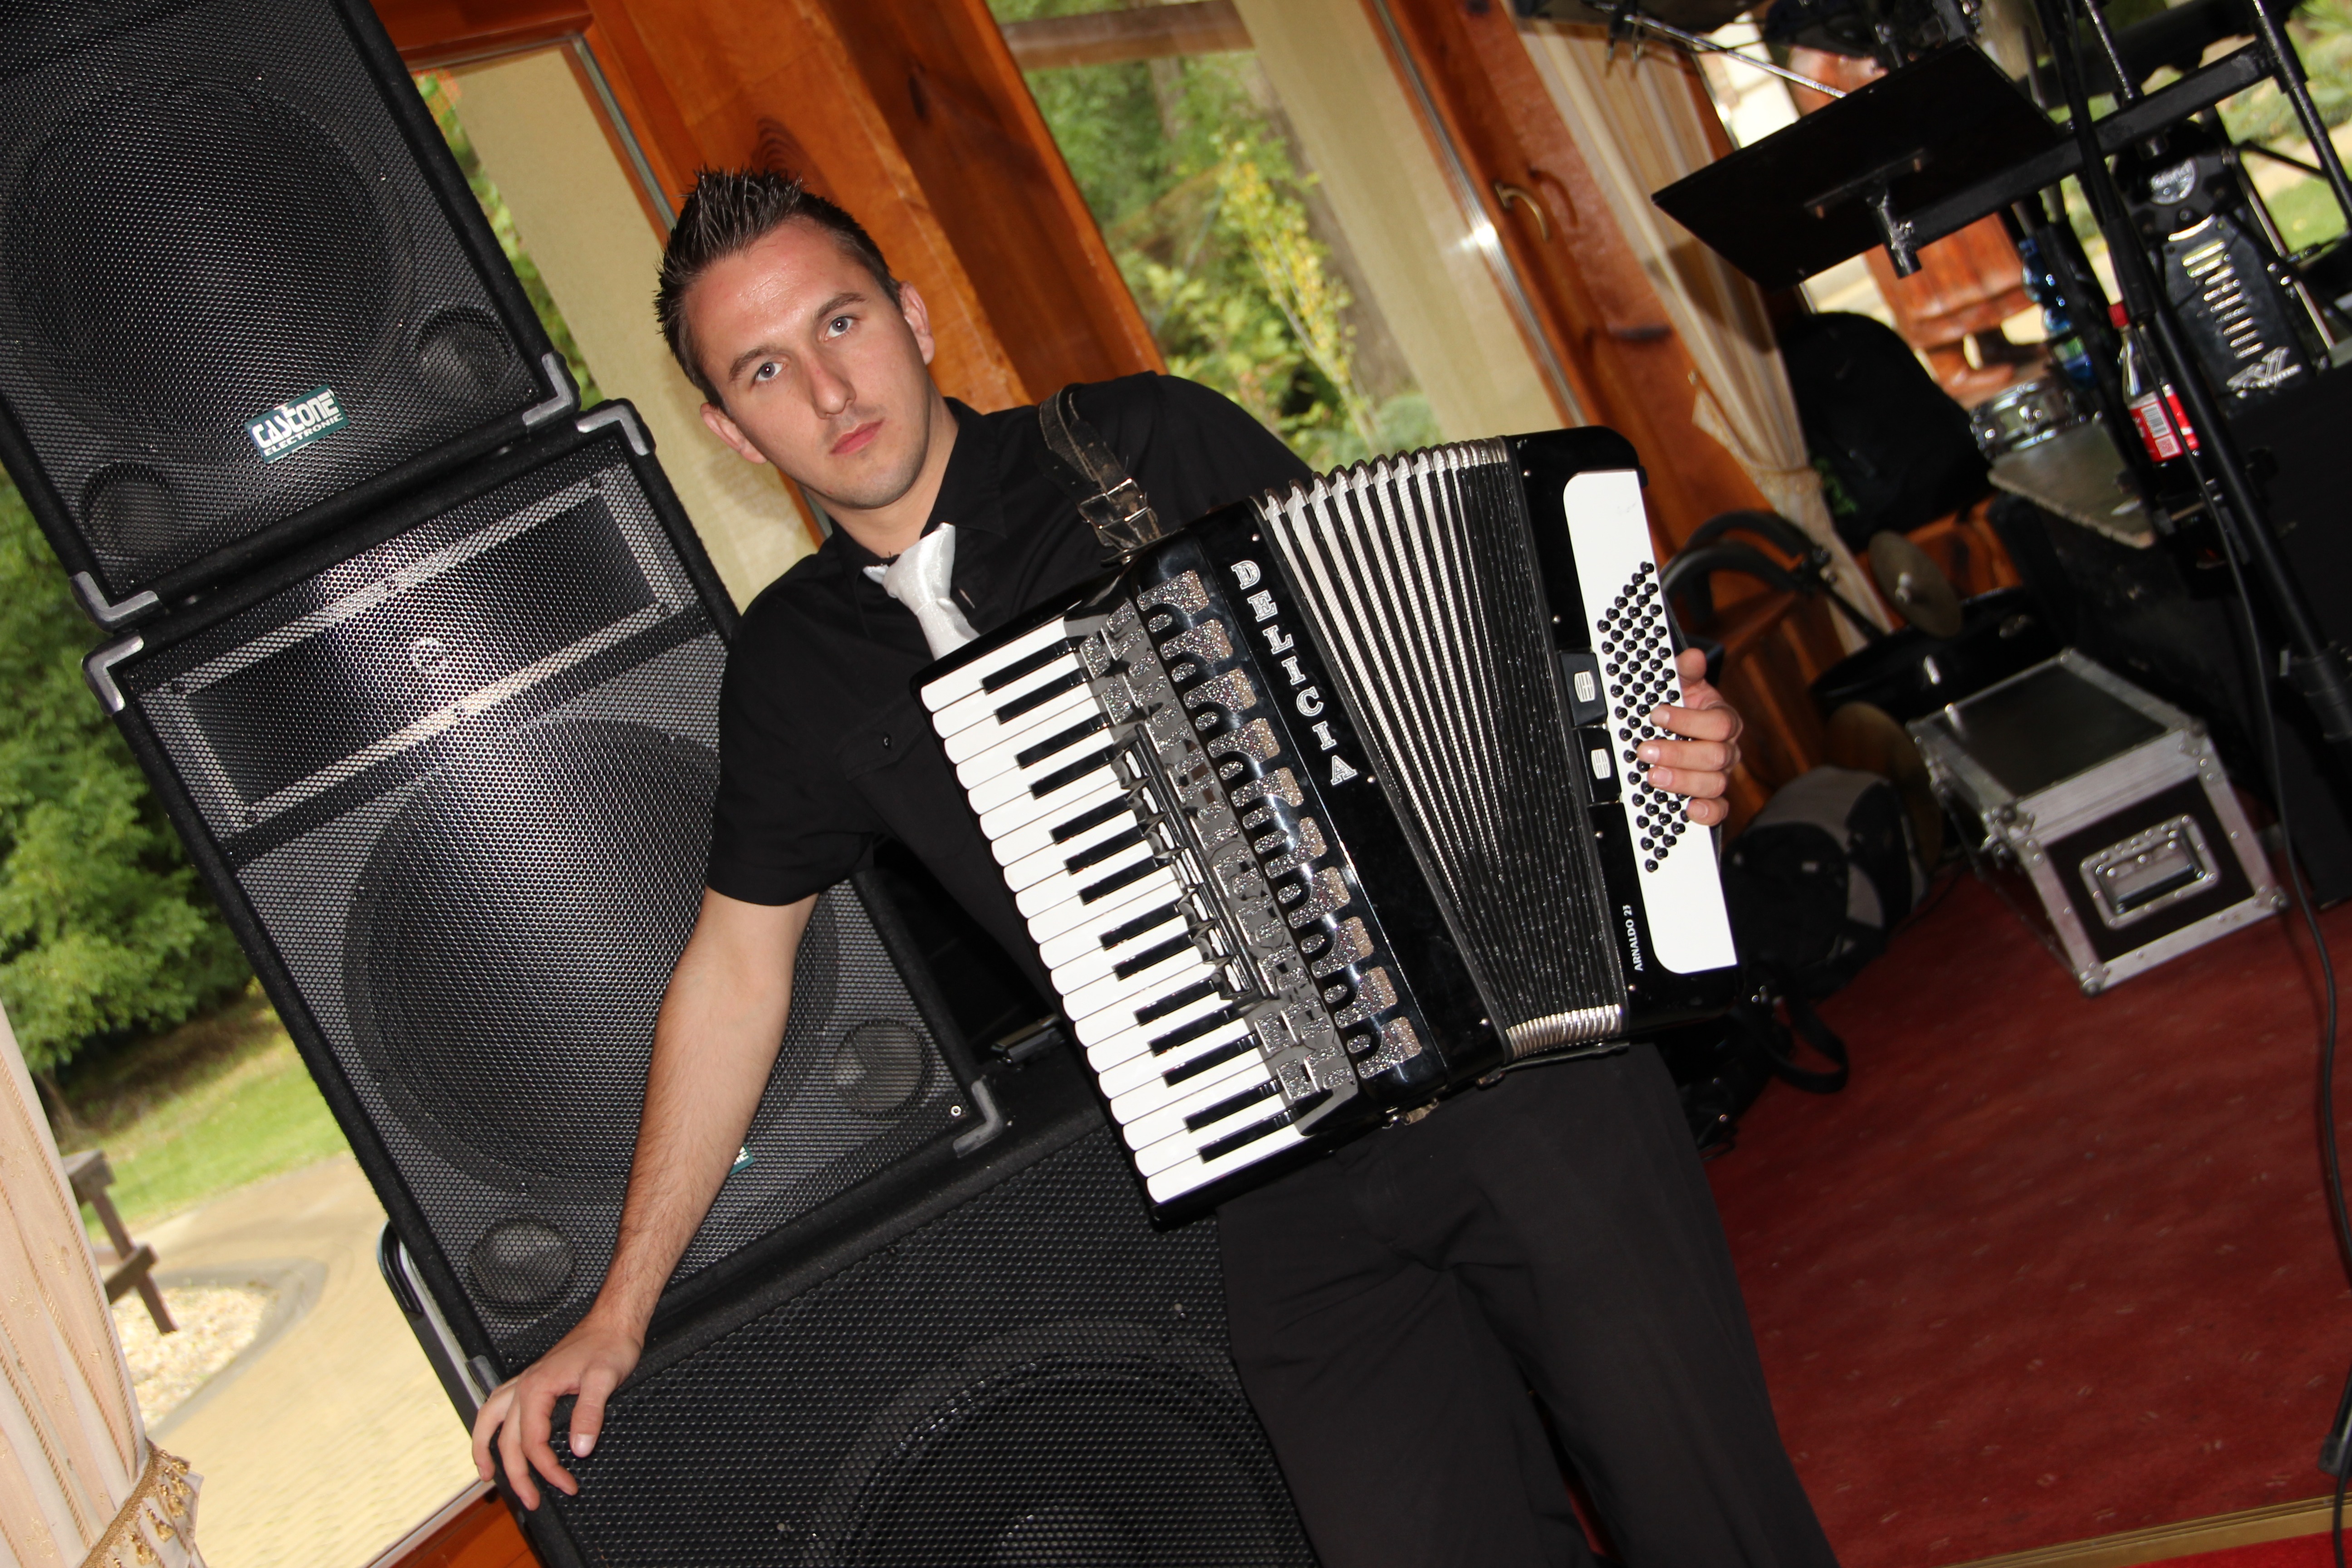
music, musician, musical instrument, singing, accordion, folk instrument